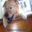
Label: dog